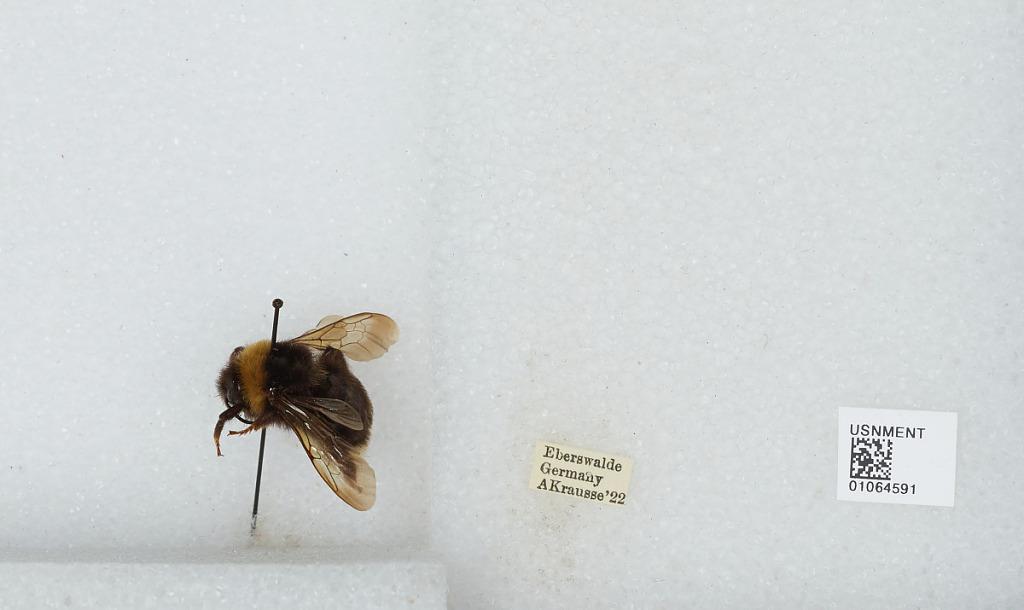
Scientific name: Bombus sp.
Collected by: A. Krausse
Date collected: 1922--
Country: Germany
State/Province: Brandenburg
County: Barnim
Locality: Eberswalde
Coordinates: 52.8356, 13.8182